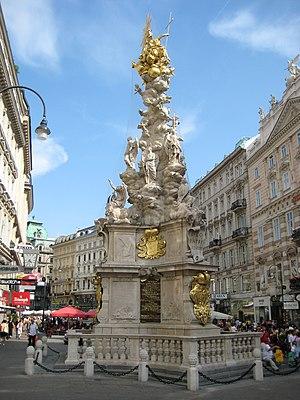
Le Graben est une des rues les plus célèbres du centre-ville de Vienne en Autriche. Le Graben commence au Stock-im-Eisen-Platz près du Palais Equitable et se termine à l'embranchement entre Kohlmarkt et Tuchlauben. Au Graben se trouvent certains des restaurants et magasins les plus réputés du pays.